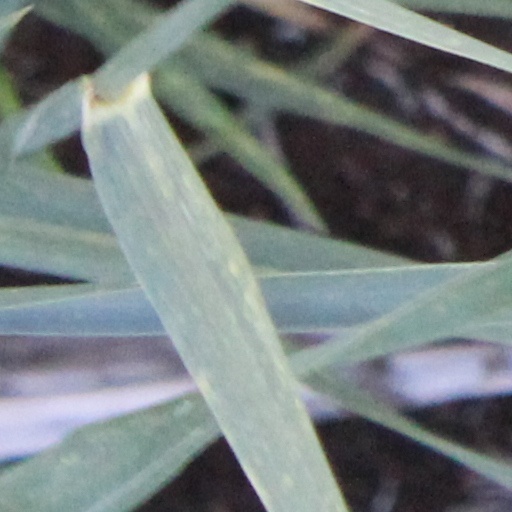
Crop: wheat